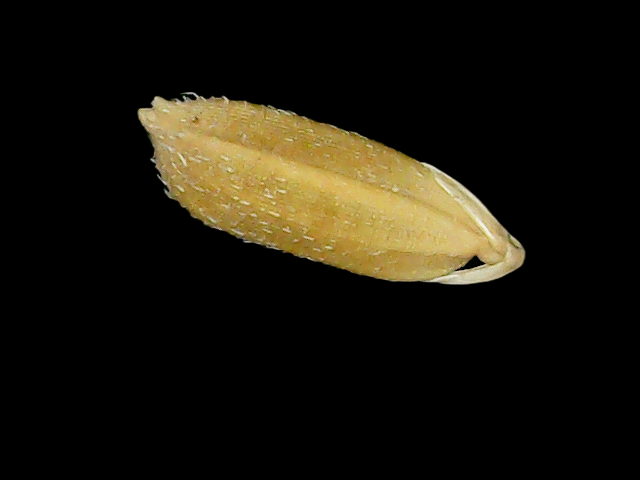
Rice variety: Bd95